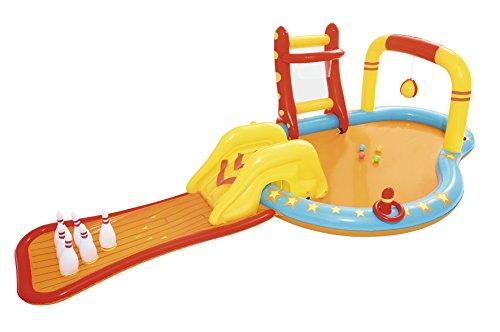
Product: Bestway Lil Champ Play Center Inflatable Play Center
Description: ULTIMATE WATER PLAY CENTER: This Bestway Lil Champ Inflatable Play Center provides kids with hours of fun in the sun Your little ones can go down a slide, shoot toy balls through a hoop, splash in the pool, or play the ring toss game.
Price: $47.22
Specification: ProductDimensions:83.9x46.1x171.3inches|ItemWeight:14pounds|ShippingWeight:14.1pounds(Viewshippingratesandpolicies)|DomesticShipping:ItemcanbeshippedwithinU.S.|InternationalShipping:ThisitemcanbeshippedtoselectcountriesoutsideoftheU.S.LearnMore|ASIN:B0753LY9WF|Itemmodelnumber:53068E|Manufacturerrecommendedage:24monthsandup